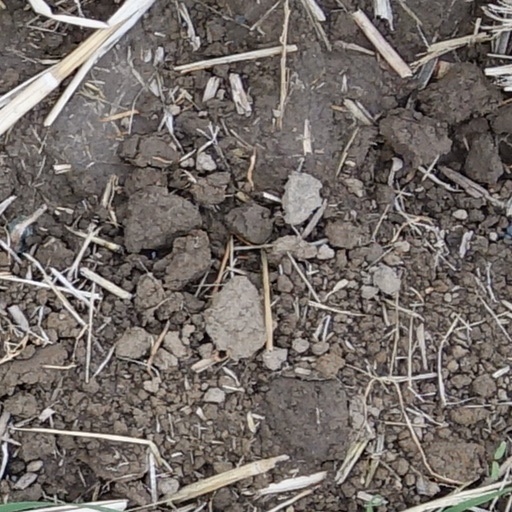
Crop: wheat